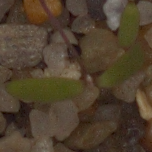
Label: fat_hen